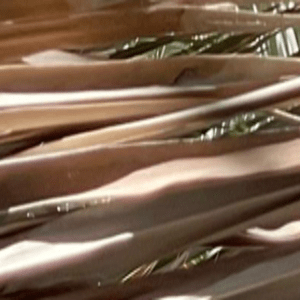
Label: Potassium Deficiency